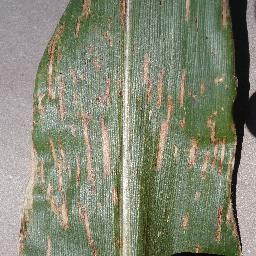
Label: Corn_(Maize)___Gray_Leaf_Spot_(Cercospora)